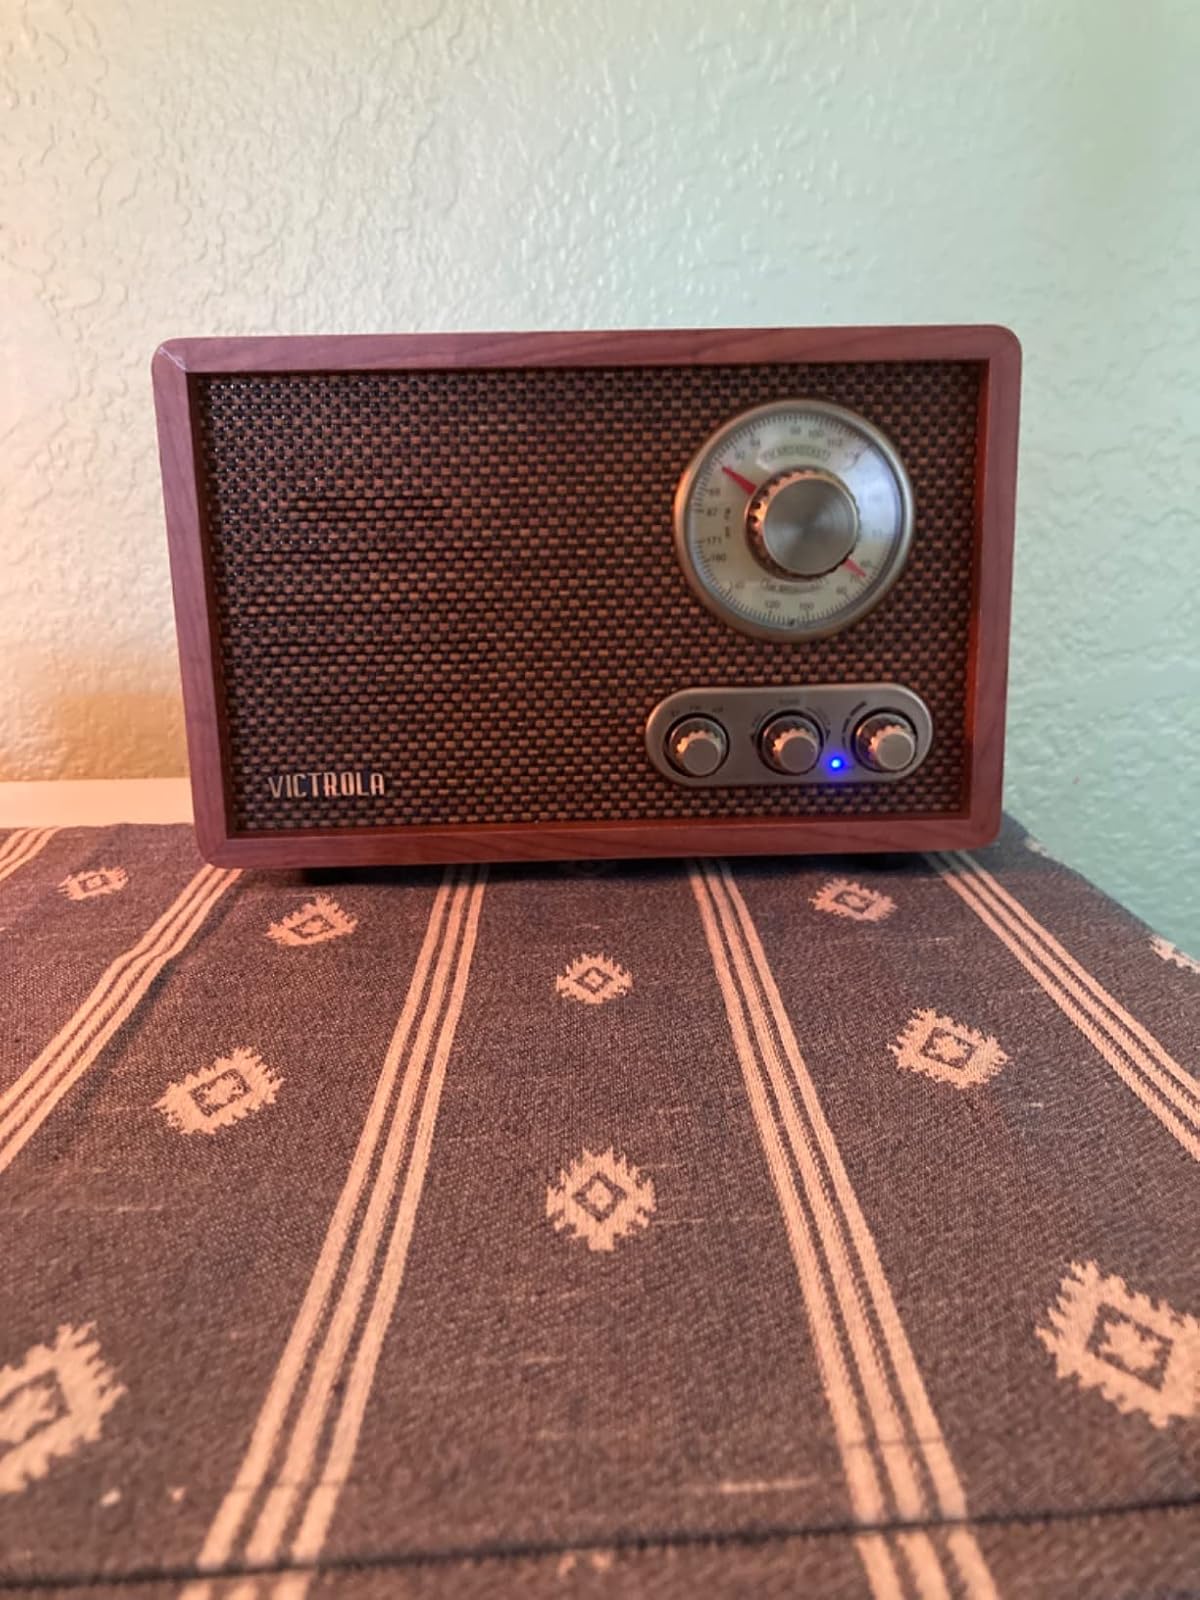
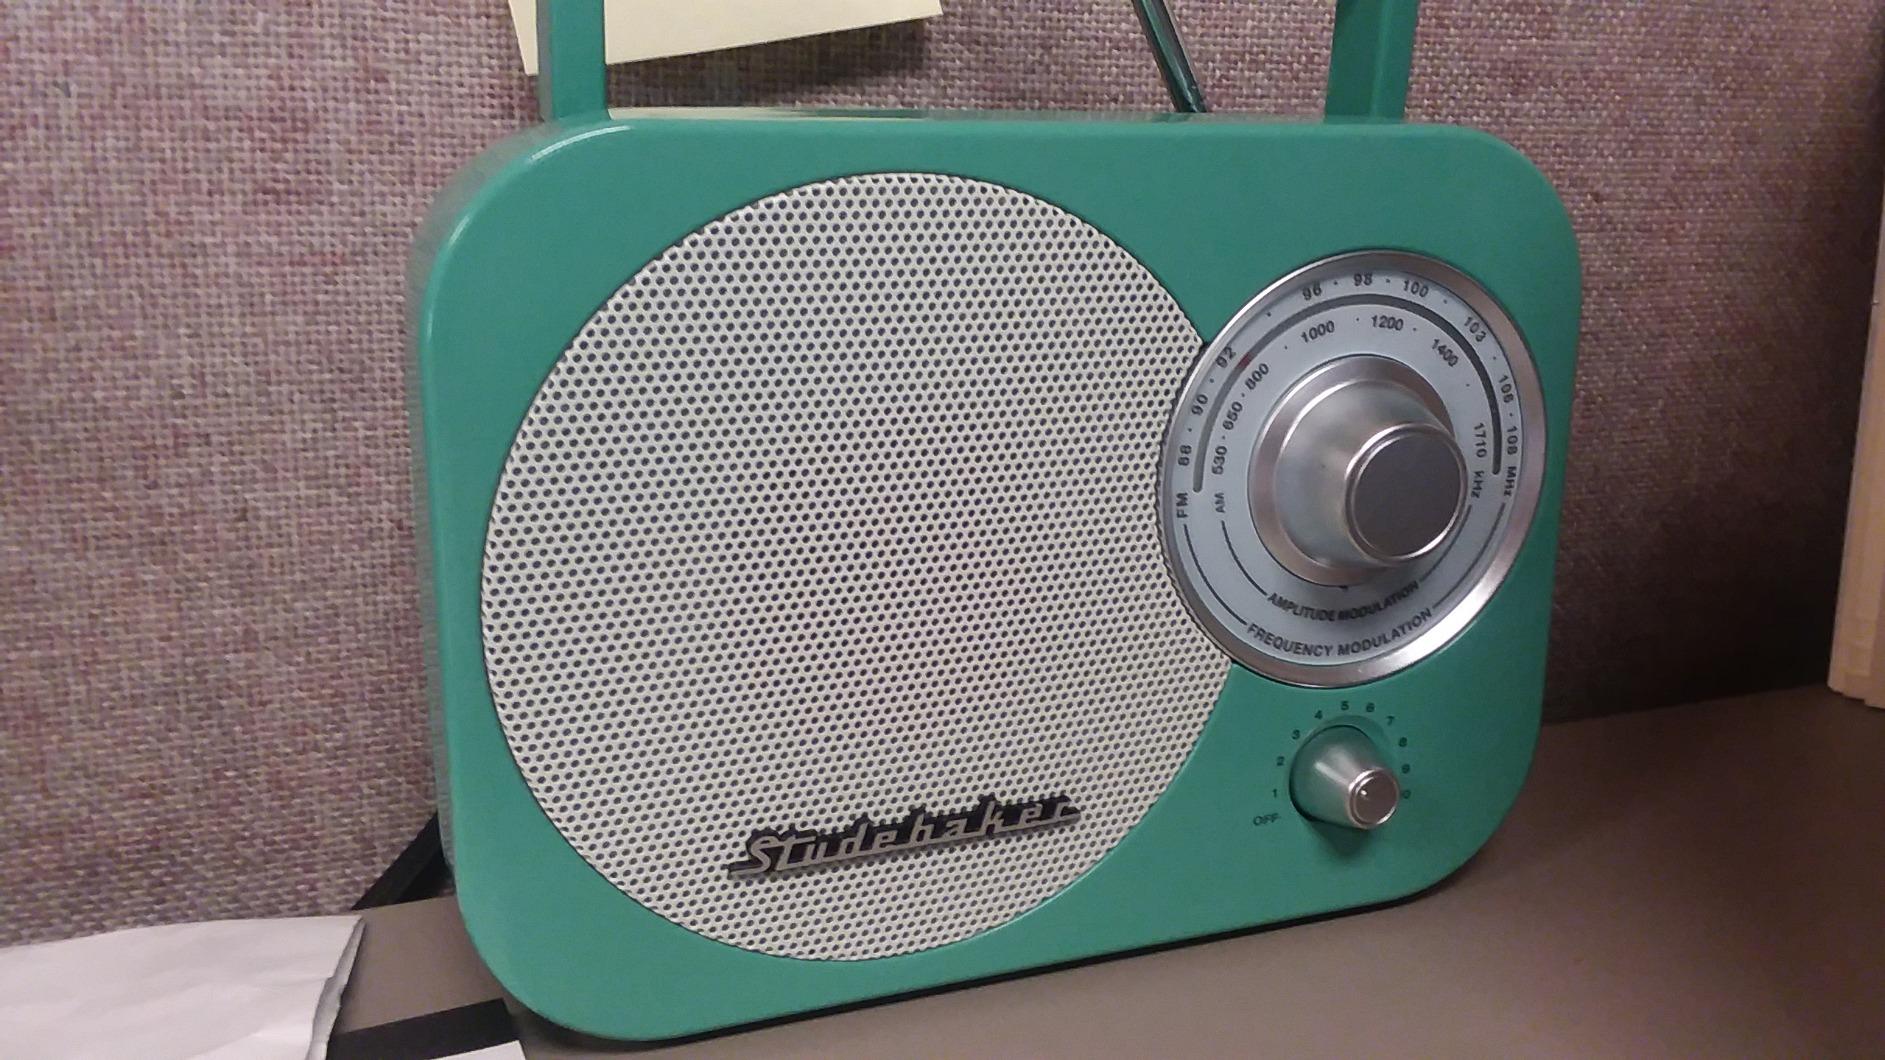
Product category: radio
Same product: no